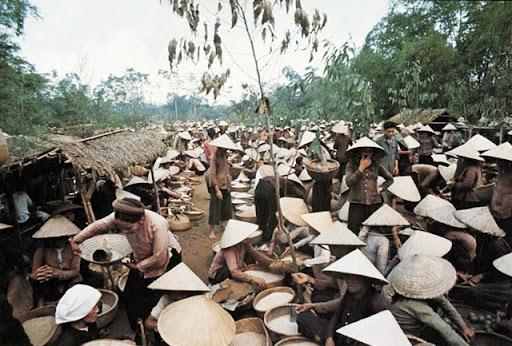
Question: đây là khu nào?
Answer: đây là một khu chợ